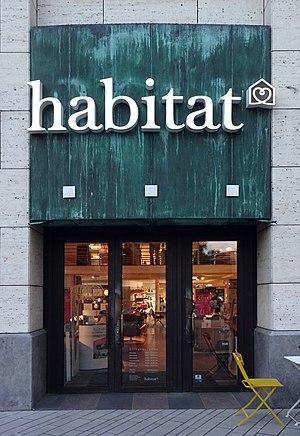
Habitat est une chaîne de magasins d'origine britannique créée par Terence Conran en 1964, spécialisée dans la vente de meubles et d'accessoires de décoration contemporains. Elle appartient depuis septembre 2011 au groupe français de distribution CAFOM.